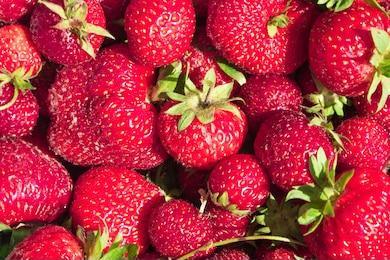
Label: Strawberry